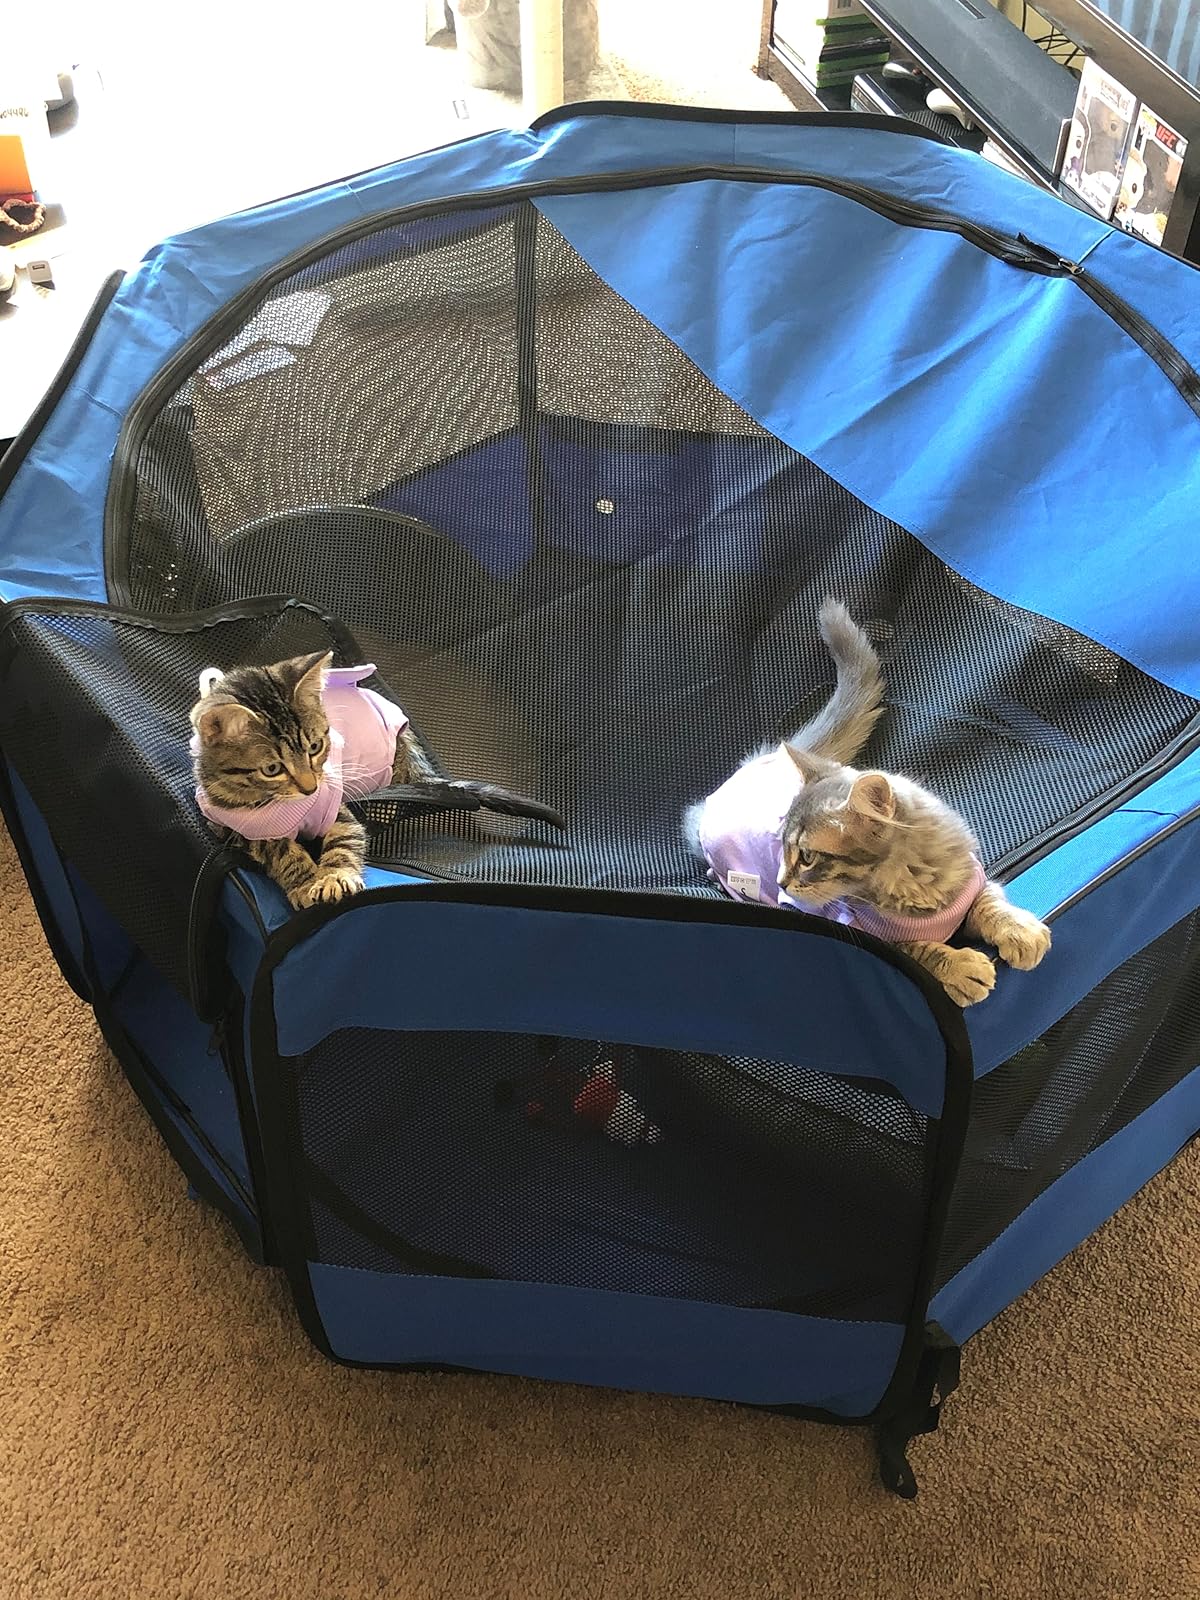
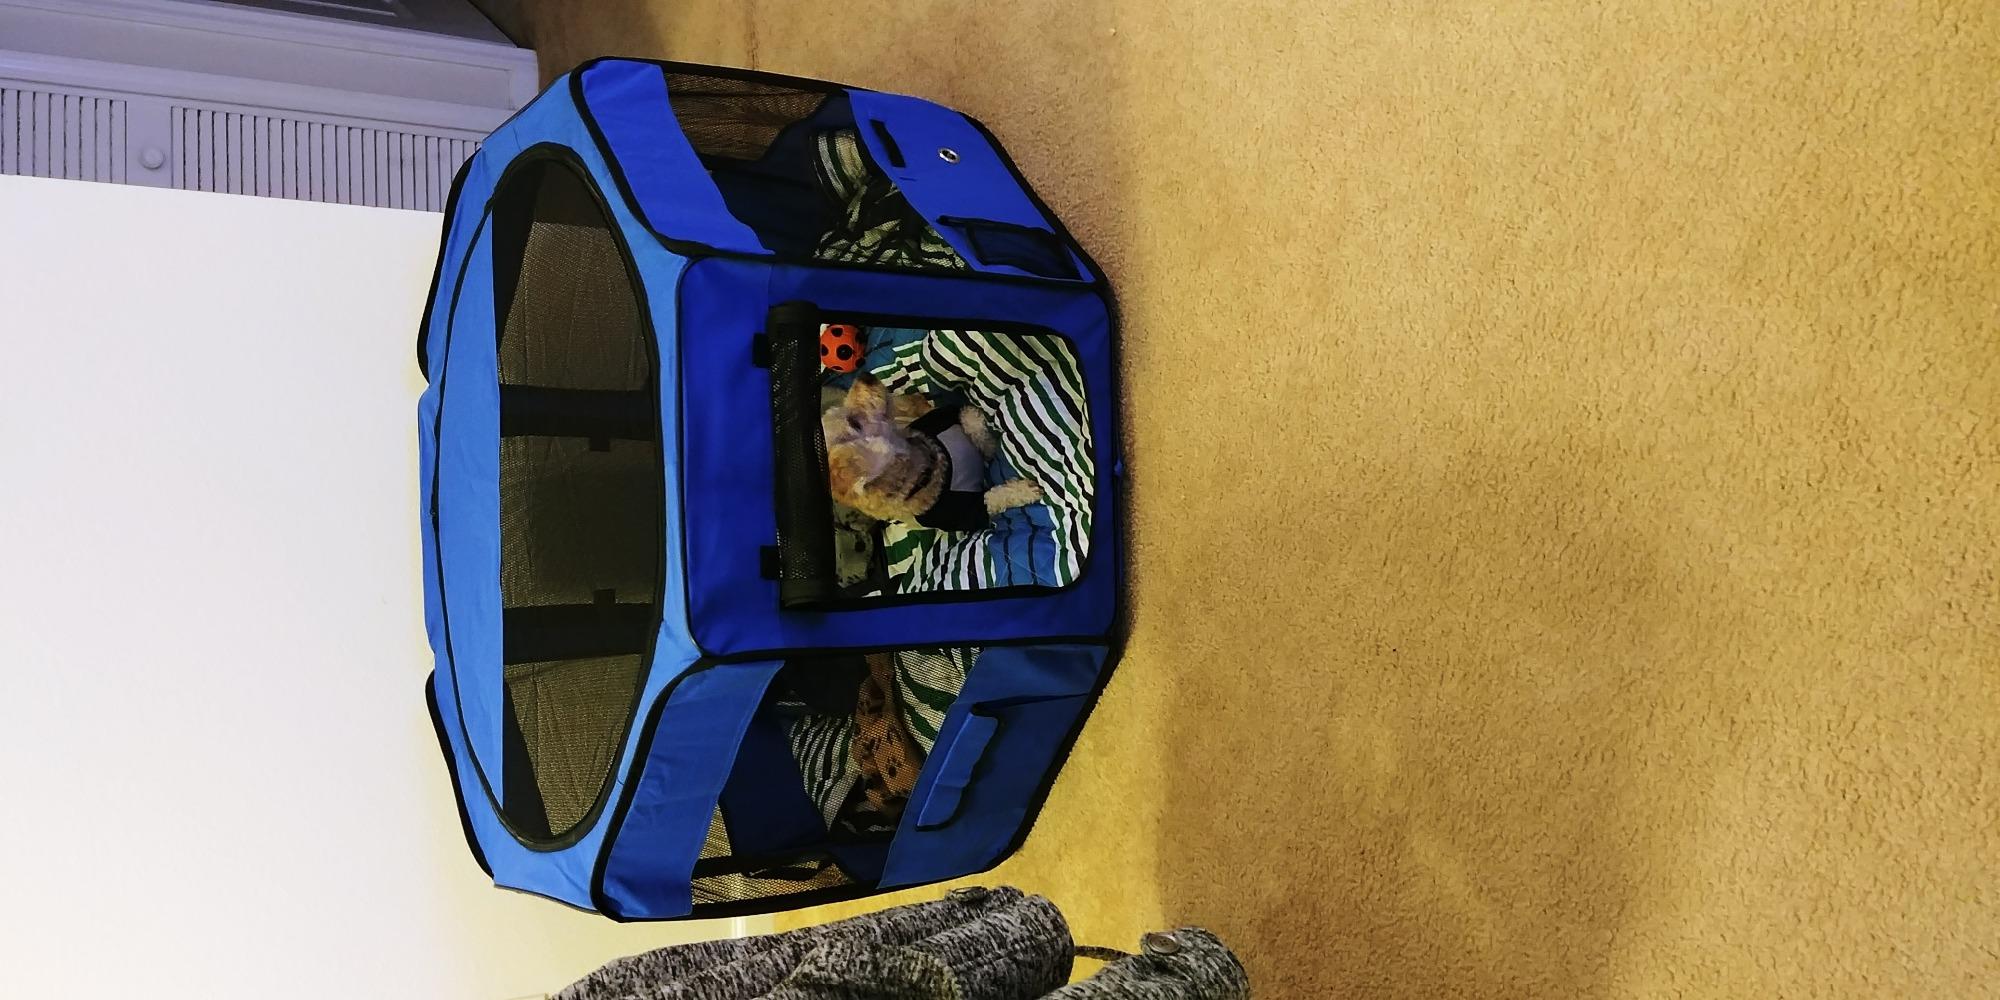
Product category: items_kennel
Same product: yes